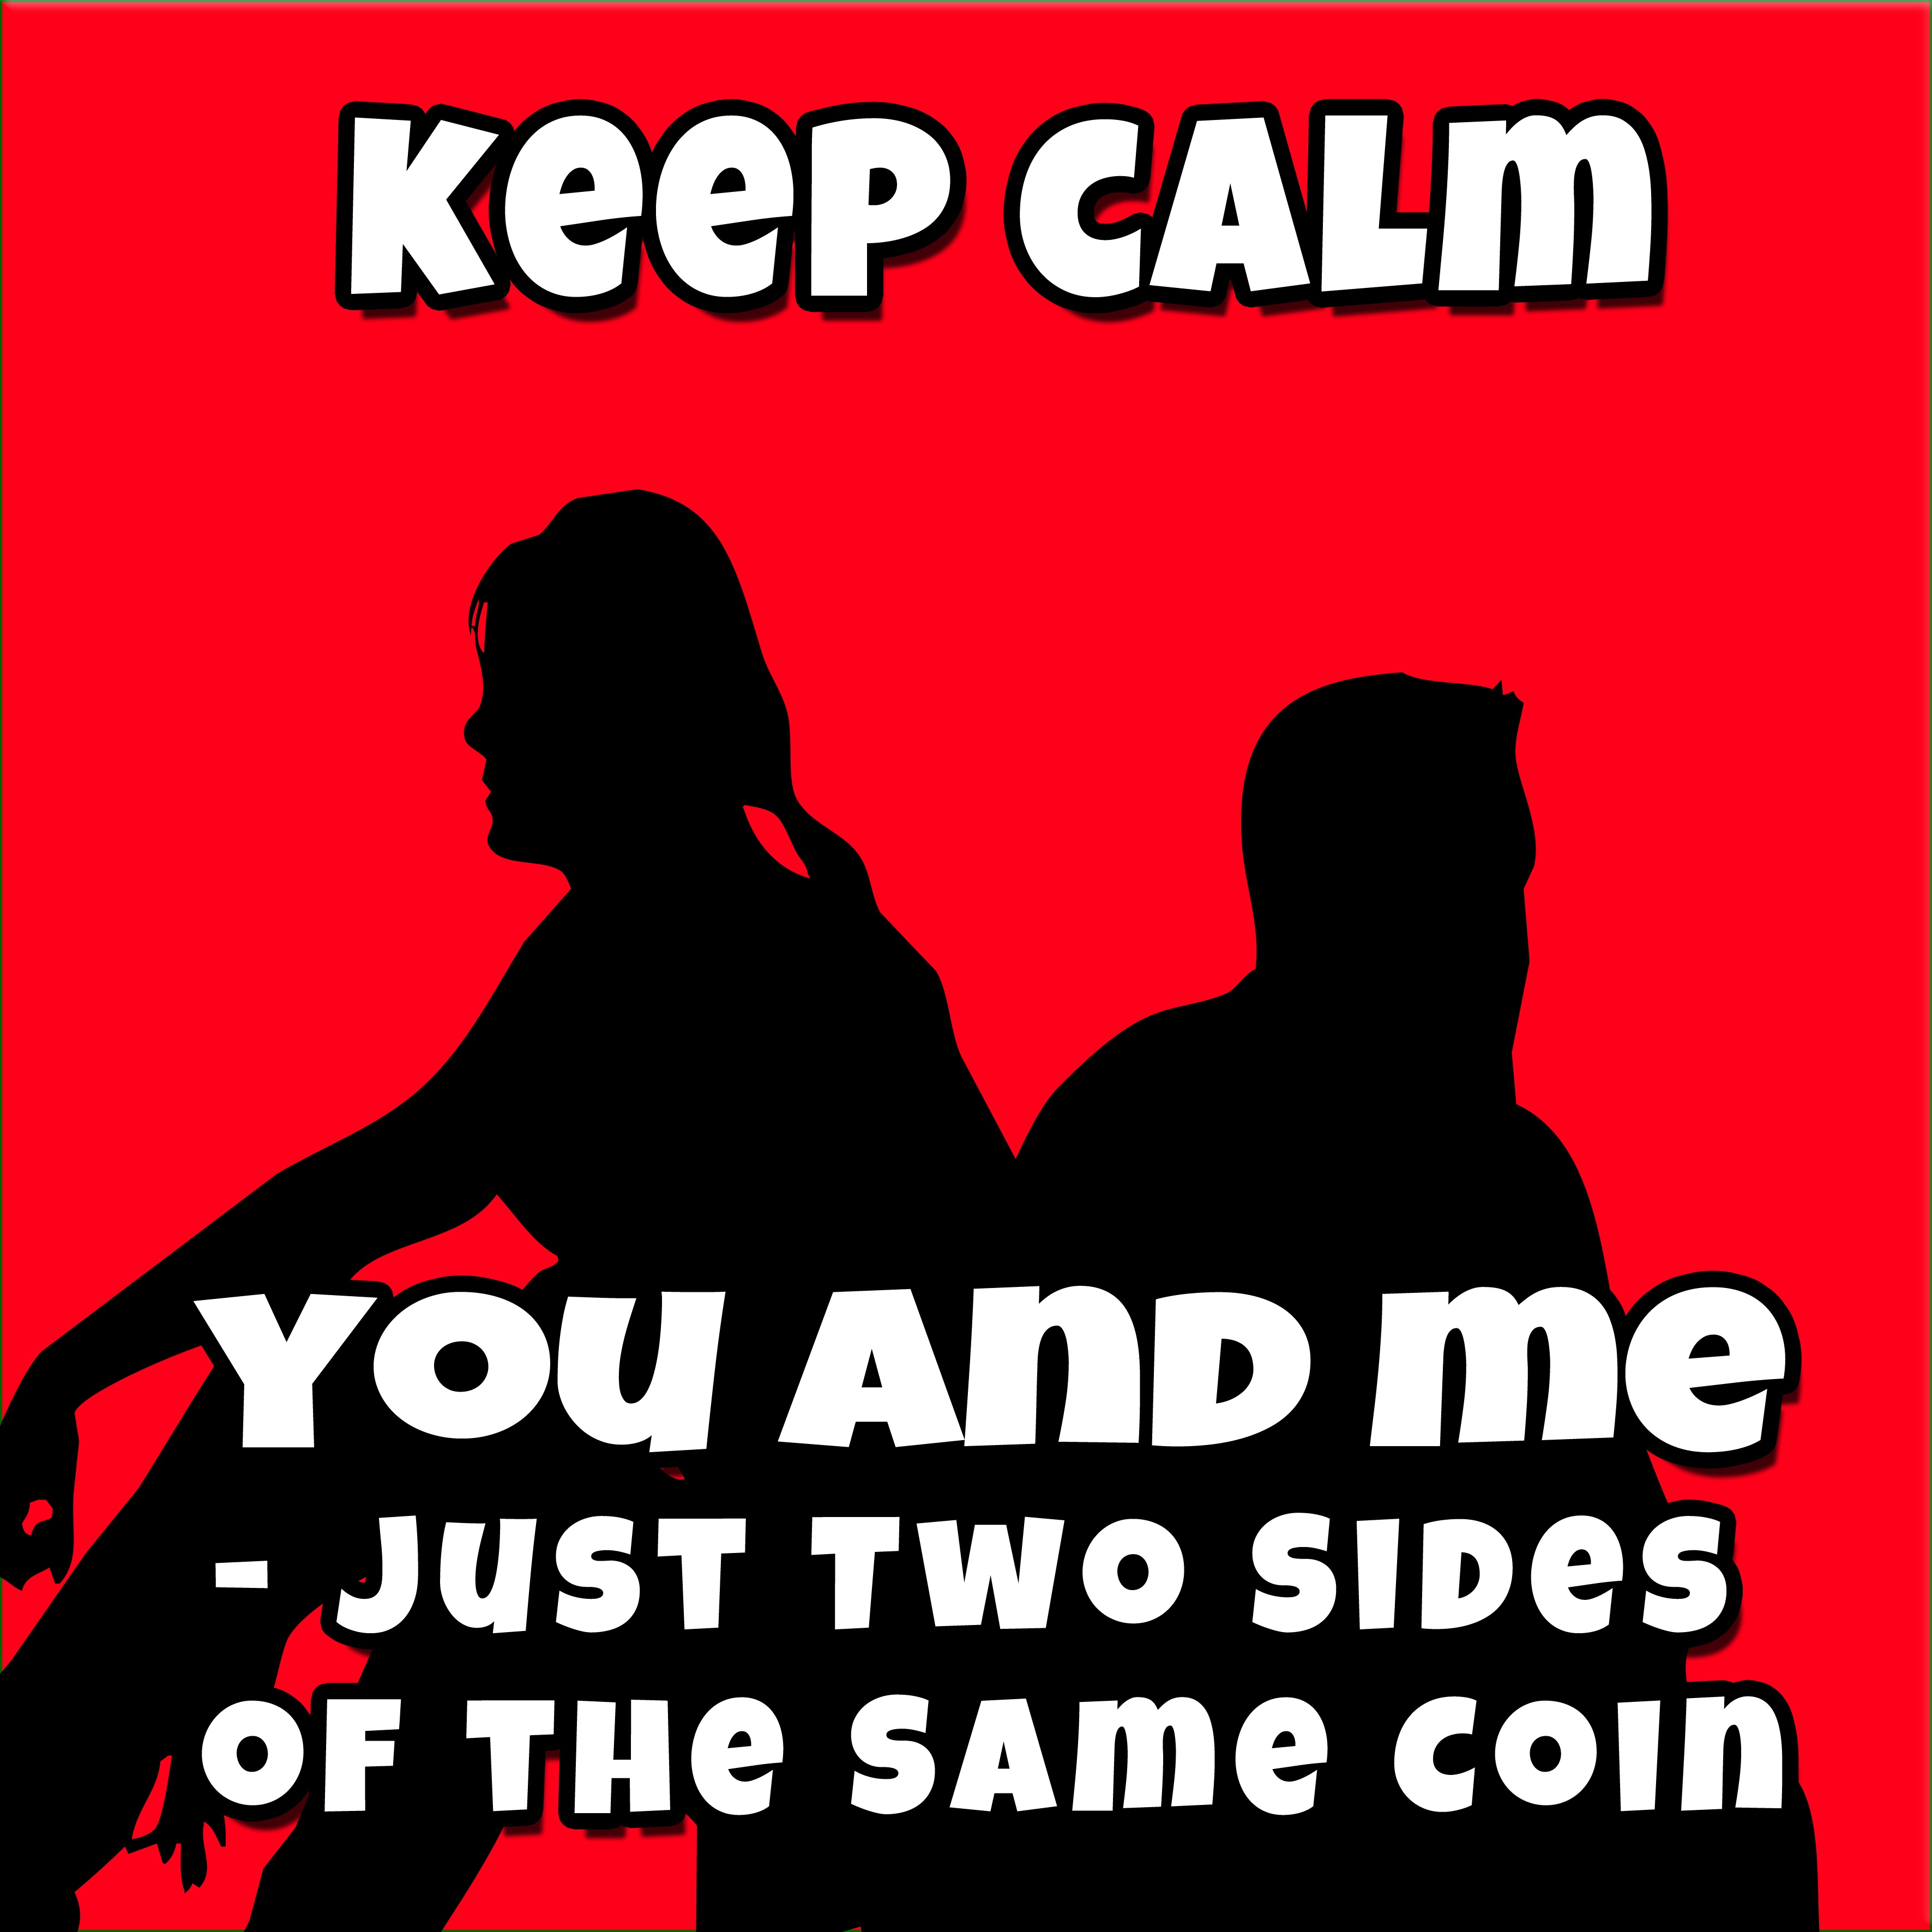
man, woman, advertising, calm, rest, brand, font, text, different, poster, difference, equality, harmony, unit, opposites, dispute, contrary, duality, album cover, be one